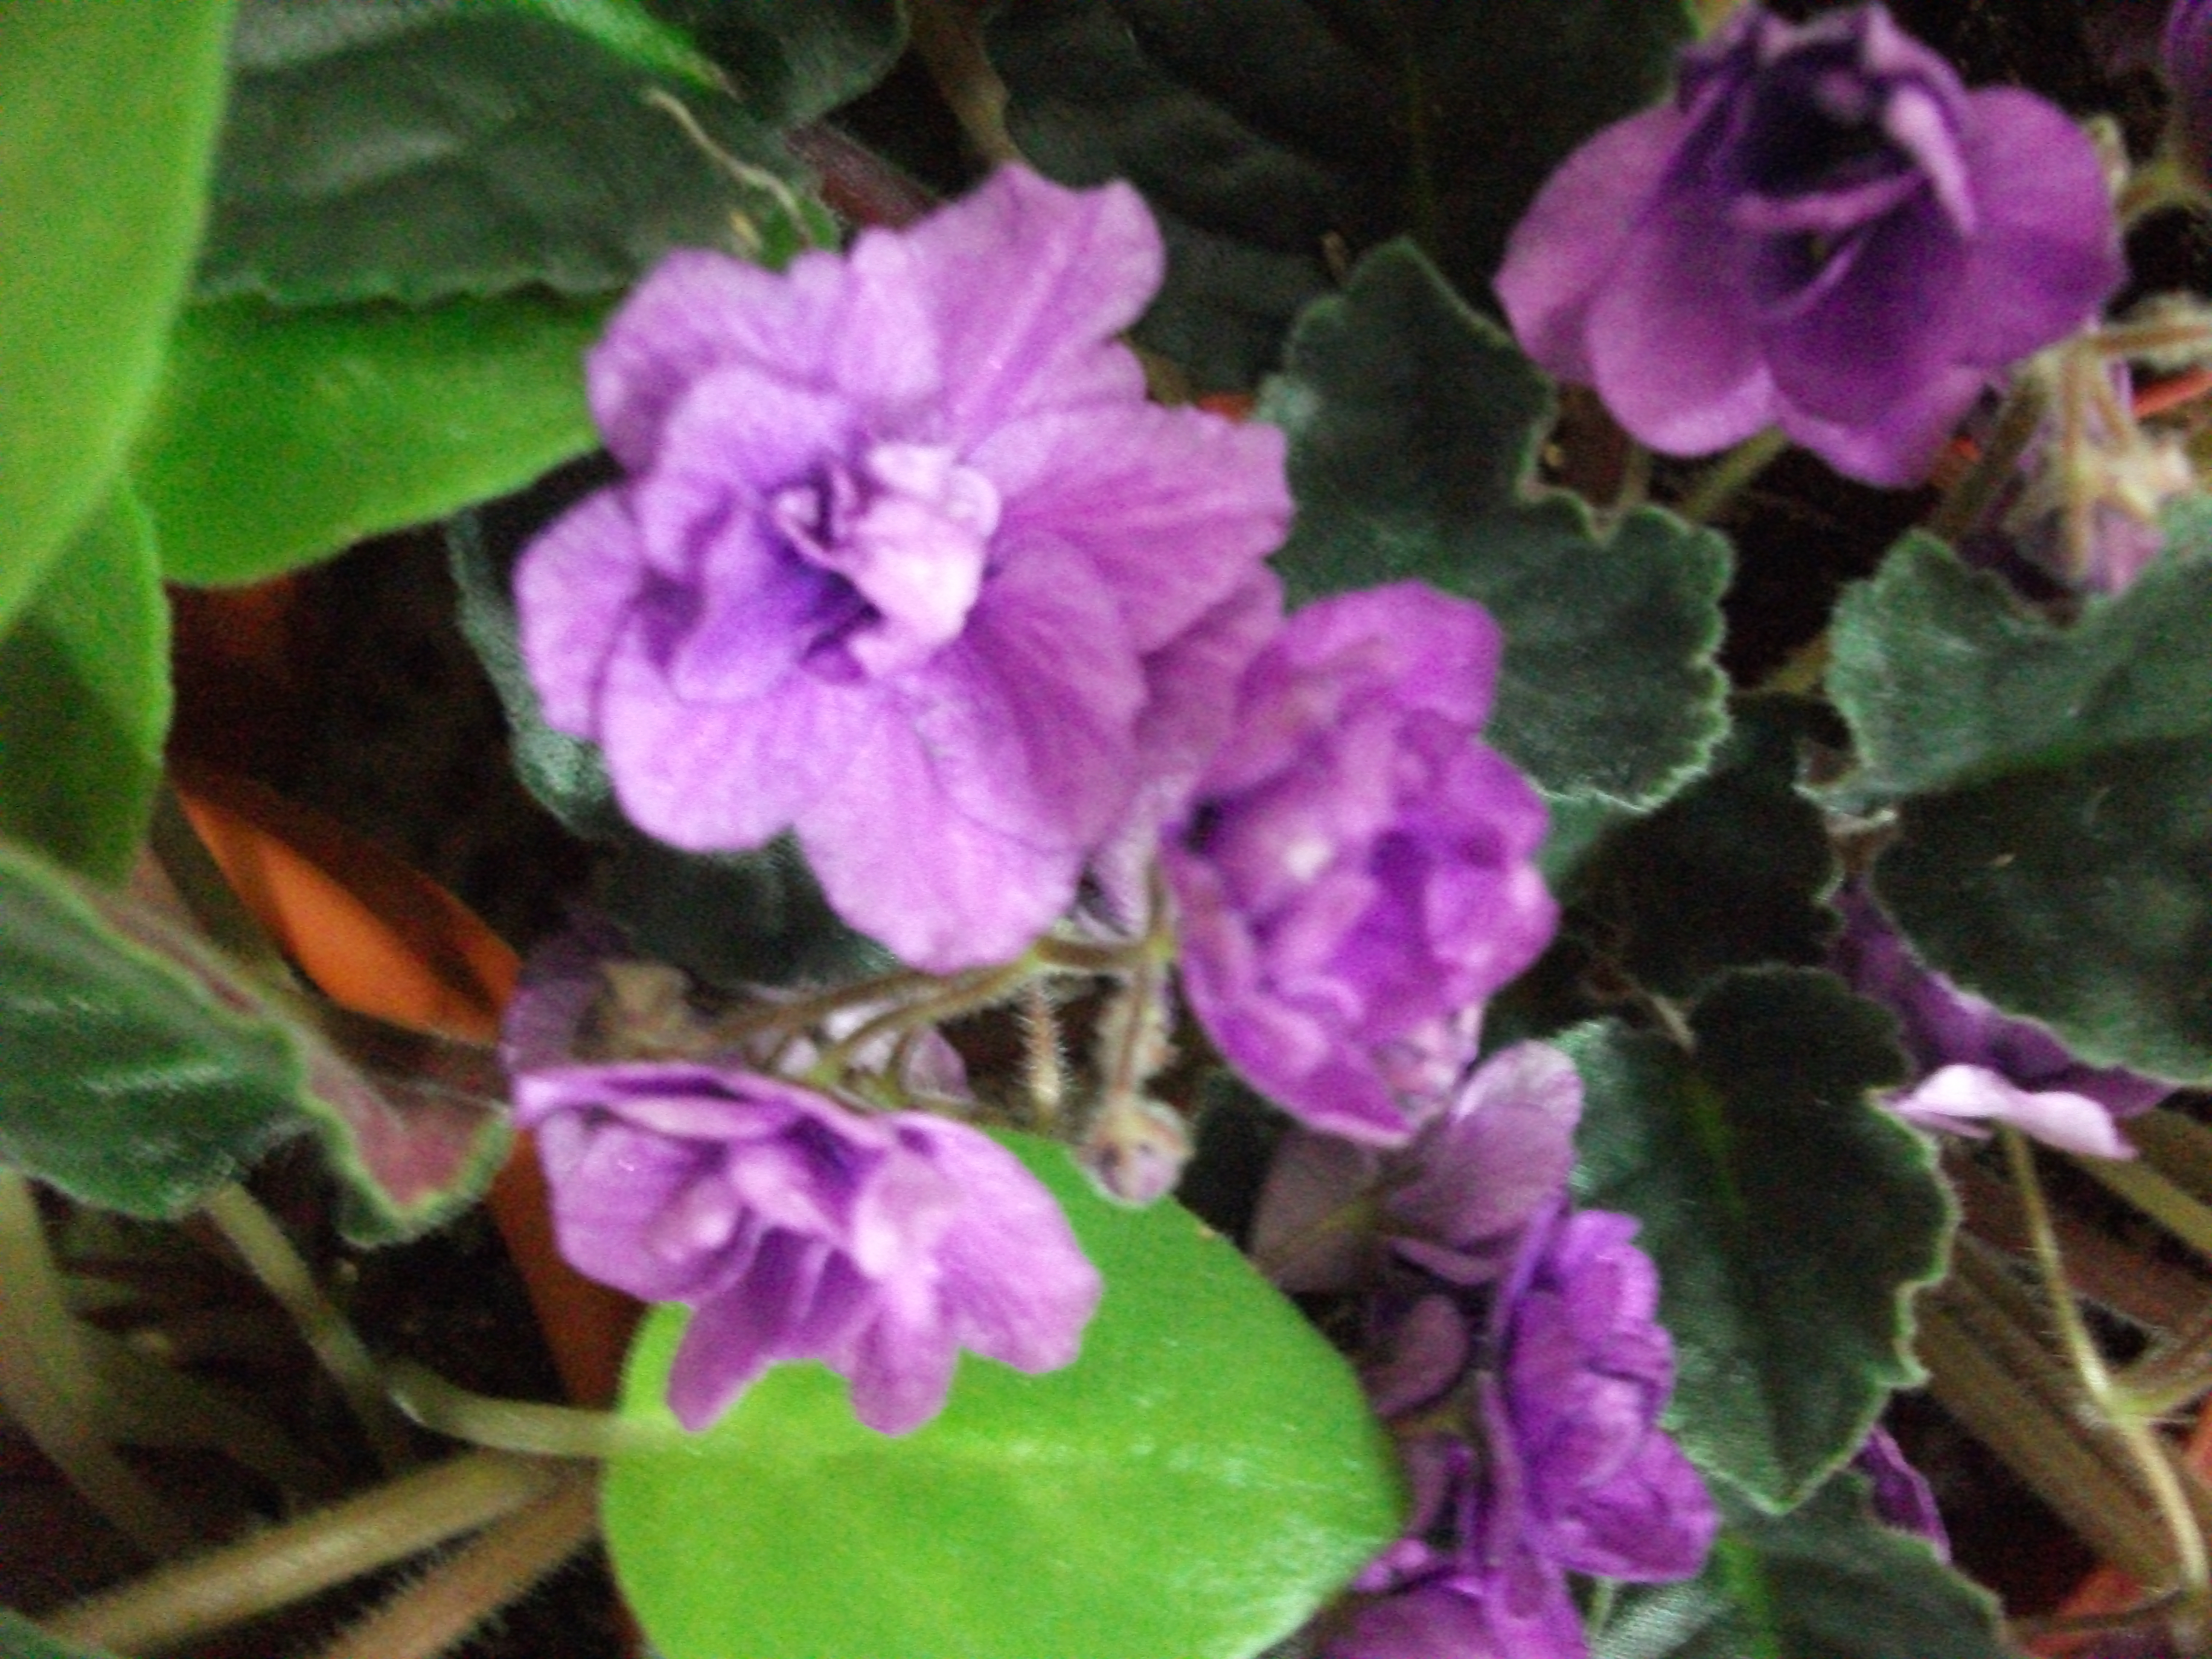
flower, flowering plant, petal, purple, violet, plant, viola, leaf, violet family, impatiens, gesneriad family, annual plant, geranium, perennial plant